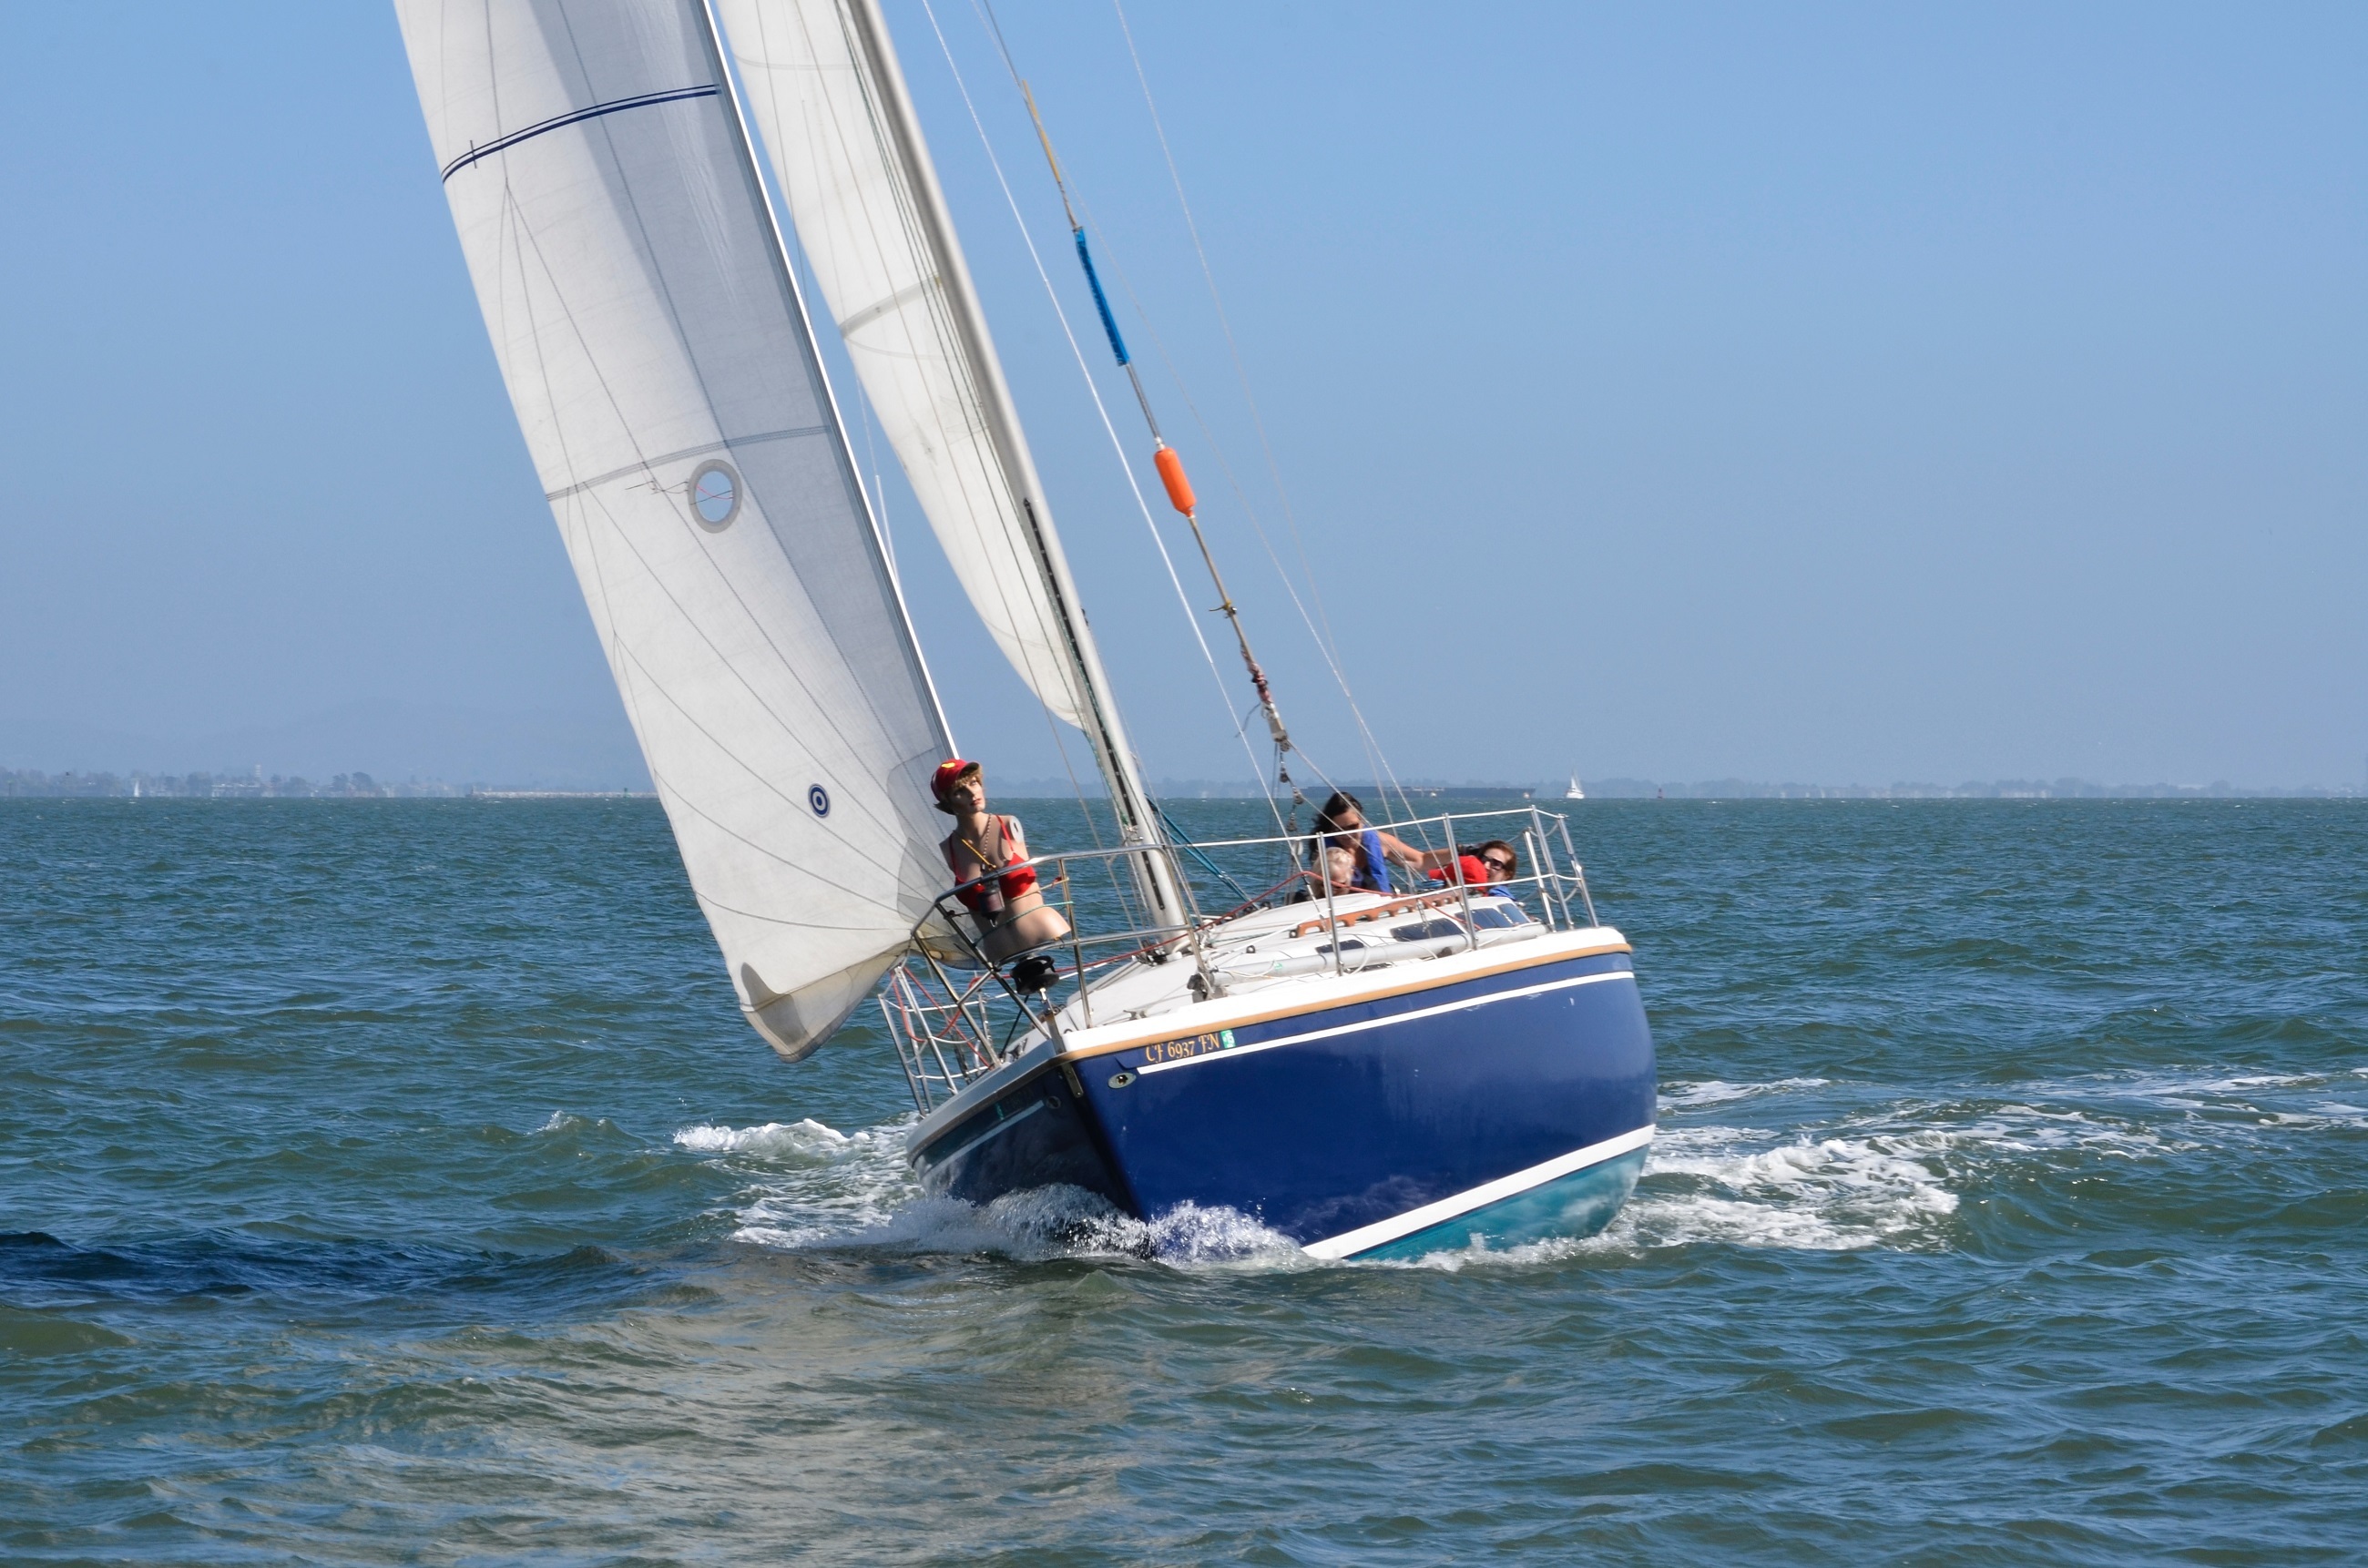
sea, water, ocean, sport, boat, wind, ship, recreation, vehicle, mast, sailing, yacht, leisure, sailboat, fun, nautical, sail, navigation, watercraft, catamaran, sailing ship, yacht racing, skiff, dinghy sailing, keelboat, sailboat racing